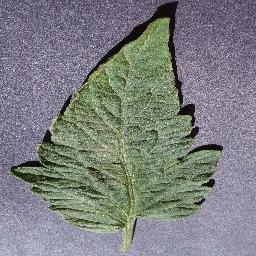
Label: Tomato___healthy